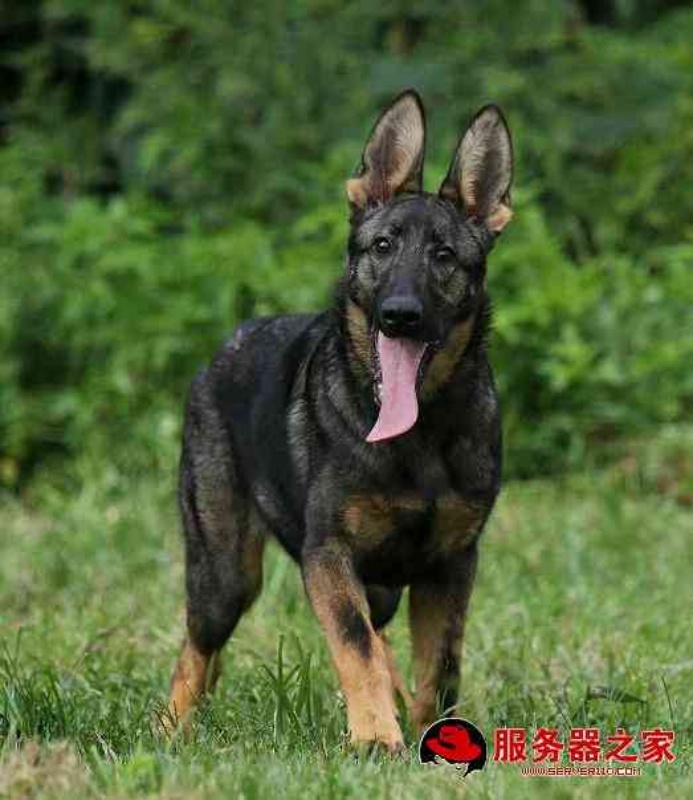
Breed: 258-n000104-Black_sable